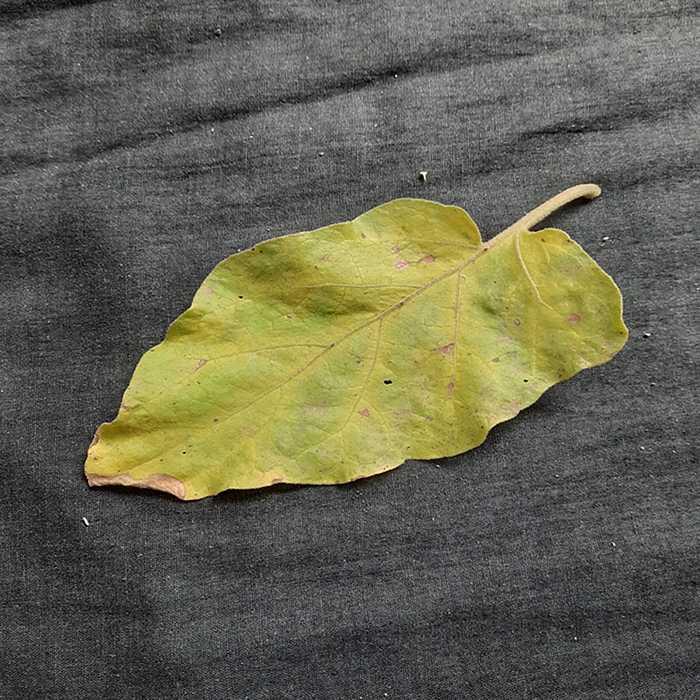
Plant: Eggplant
Label: Eggplant verticillium wilt